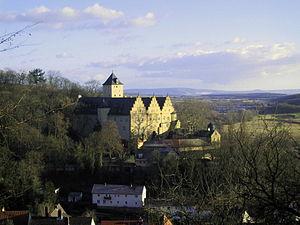
Fritz Gunter Sachs, né le 14 novembre 1932 à Mainberg près de Schweinfurt, et mort le 7 mai 2011 à Gstaad, est un héritier, homme d'affaires multimillionnaire, photographe et sportif de haut niveau, de nationalité allemande et suisse, qui a atteint la célébrité mondiale par son mariage avec Brigitte Bardot en 1966.